UEP Subang Jaya

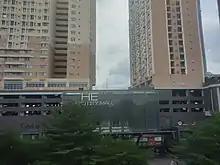
The 19 USJ City Mall in 2021

The industrial areas are located in USJ 1 through USJ 8 and USJ 19. Some of these industrial areas include Ultramine and Sungai Penaga Industrial Park, Subang Industrial Park, Subang Hi-Tech Industrial Park and Sime UEP Industrial Park, involving in light and heavy industry.